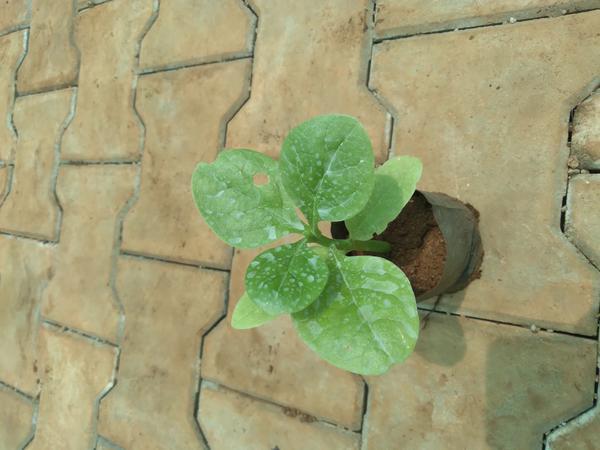
Plant: Basale